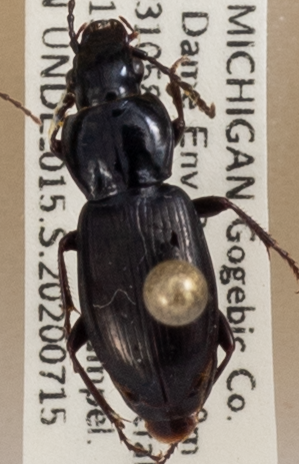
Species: Pterostichus pensylvanicus
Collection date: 2020-07-15
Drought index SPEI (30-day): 0.218
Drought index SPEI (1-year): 1.45
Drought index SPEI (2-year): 2.09